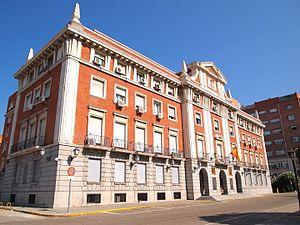
L’Agence espagnole pour la Coopération internationale au développement est une agence de l’Espagne, créée en novembre 1988 comme organe de gestion de la politique espagnole de coopération internationale au développement.